Scientific Revolution

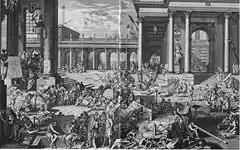
The French Academy of Sciences was established in 1666.

The first moves towards the institutionalization of scientific investigation and dissemination took the form of the establishment of societies, where new discoveries were aired, discussed, and published. The first scientific society to be established was the Royal Society of London. This grew out of an earlier group, centered around Gresham College in the 1640s and 1650s. According to a history of the college: